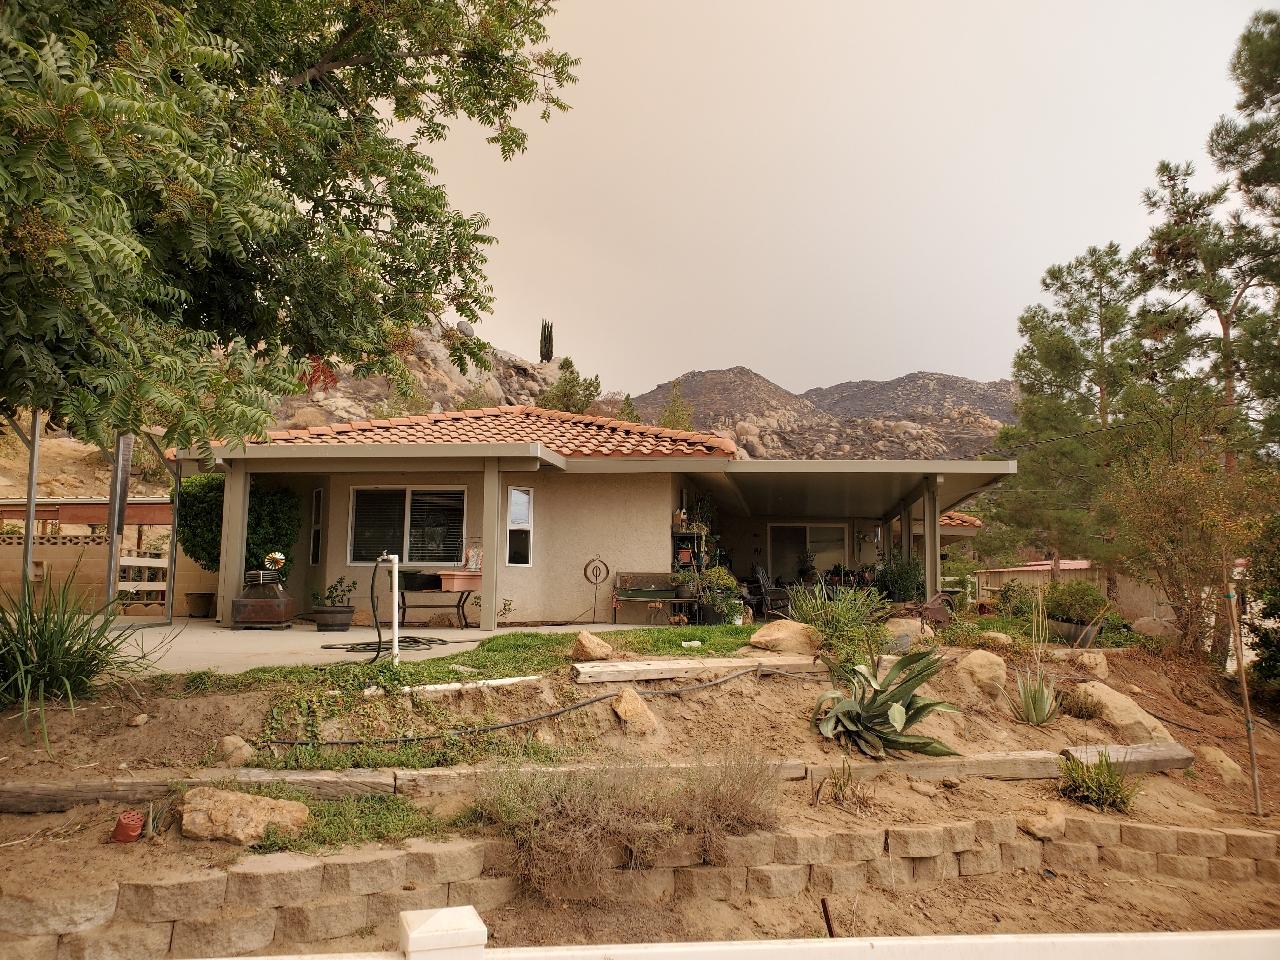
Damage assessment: no_damage